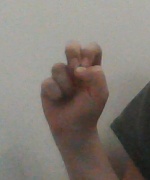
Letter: gaaf